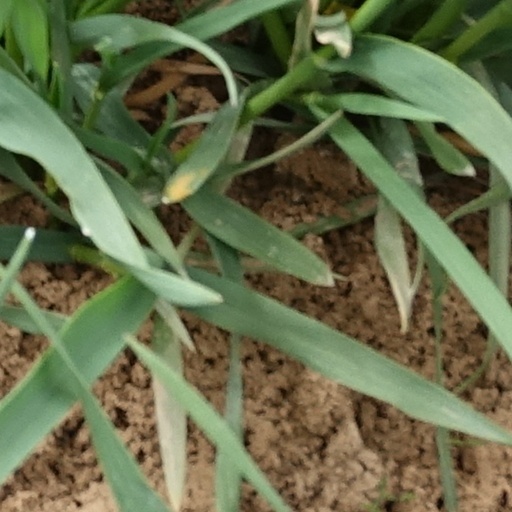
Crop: wheat